Fantasy Studios

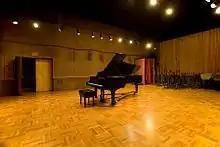
Studio A live room

At 1,344 square feet, Studio A could accommodate a big band, and included a DeMedio console. Small audiences could be brought in to give a recording date the feel of a live album, as Keepnews did for a 1973 Cannonball Adderley session, resulting in the album "Inside Straight". Studio A also had a projection booth, pull-down screen and portable mixing console that was built for film mixes. During those early years Fantasy also had a film unit and its films (mostly promotional pieces for the label's artists) were mixed in Studio A. The film unit was headed up by Irving Saraf and Robert N. Zagone, two Bay Area documentary filmmakers. Feature films were mixed in Studio A as well, including Academy Award winners "One Flew Over the Cuckoo's Nest", "Apocalypse Now", "Amadeus" and "The English Patient".